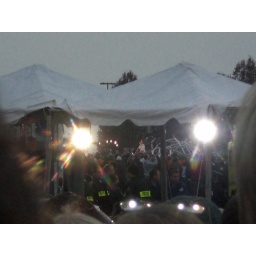
If you look really close in the middle of the picture the person wearing white is Springsteen!